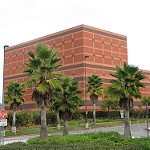
Label: buildings